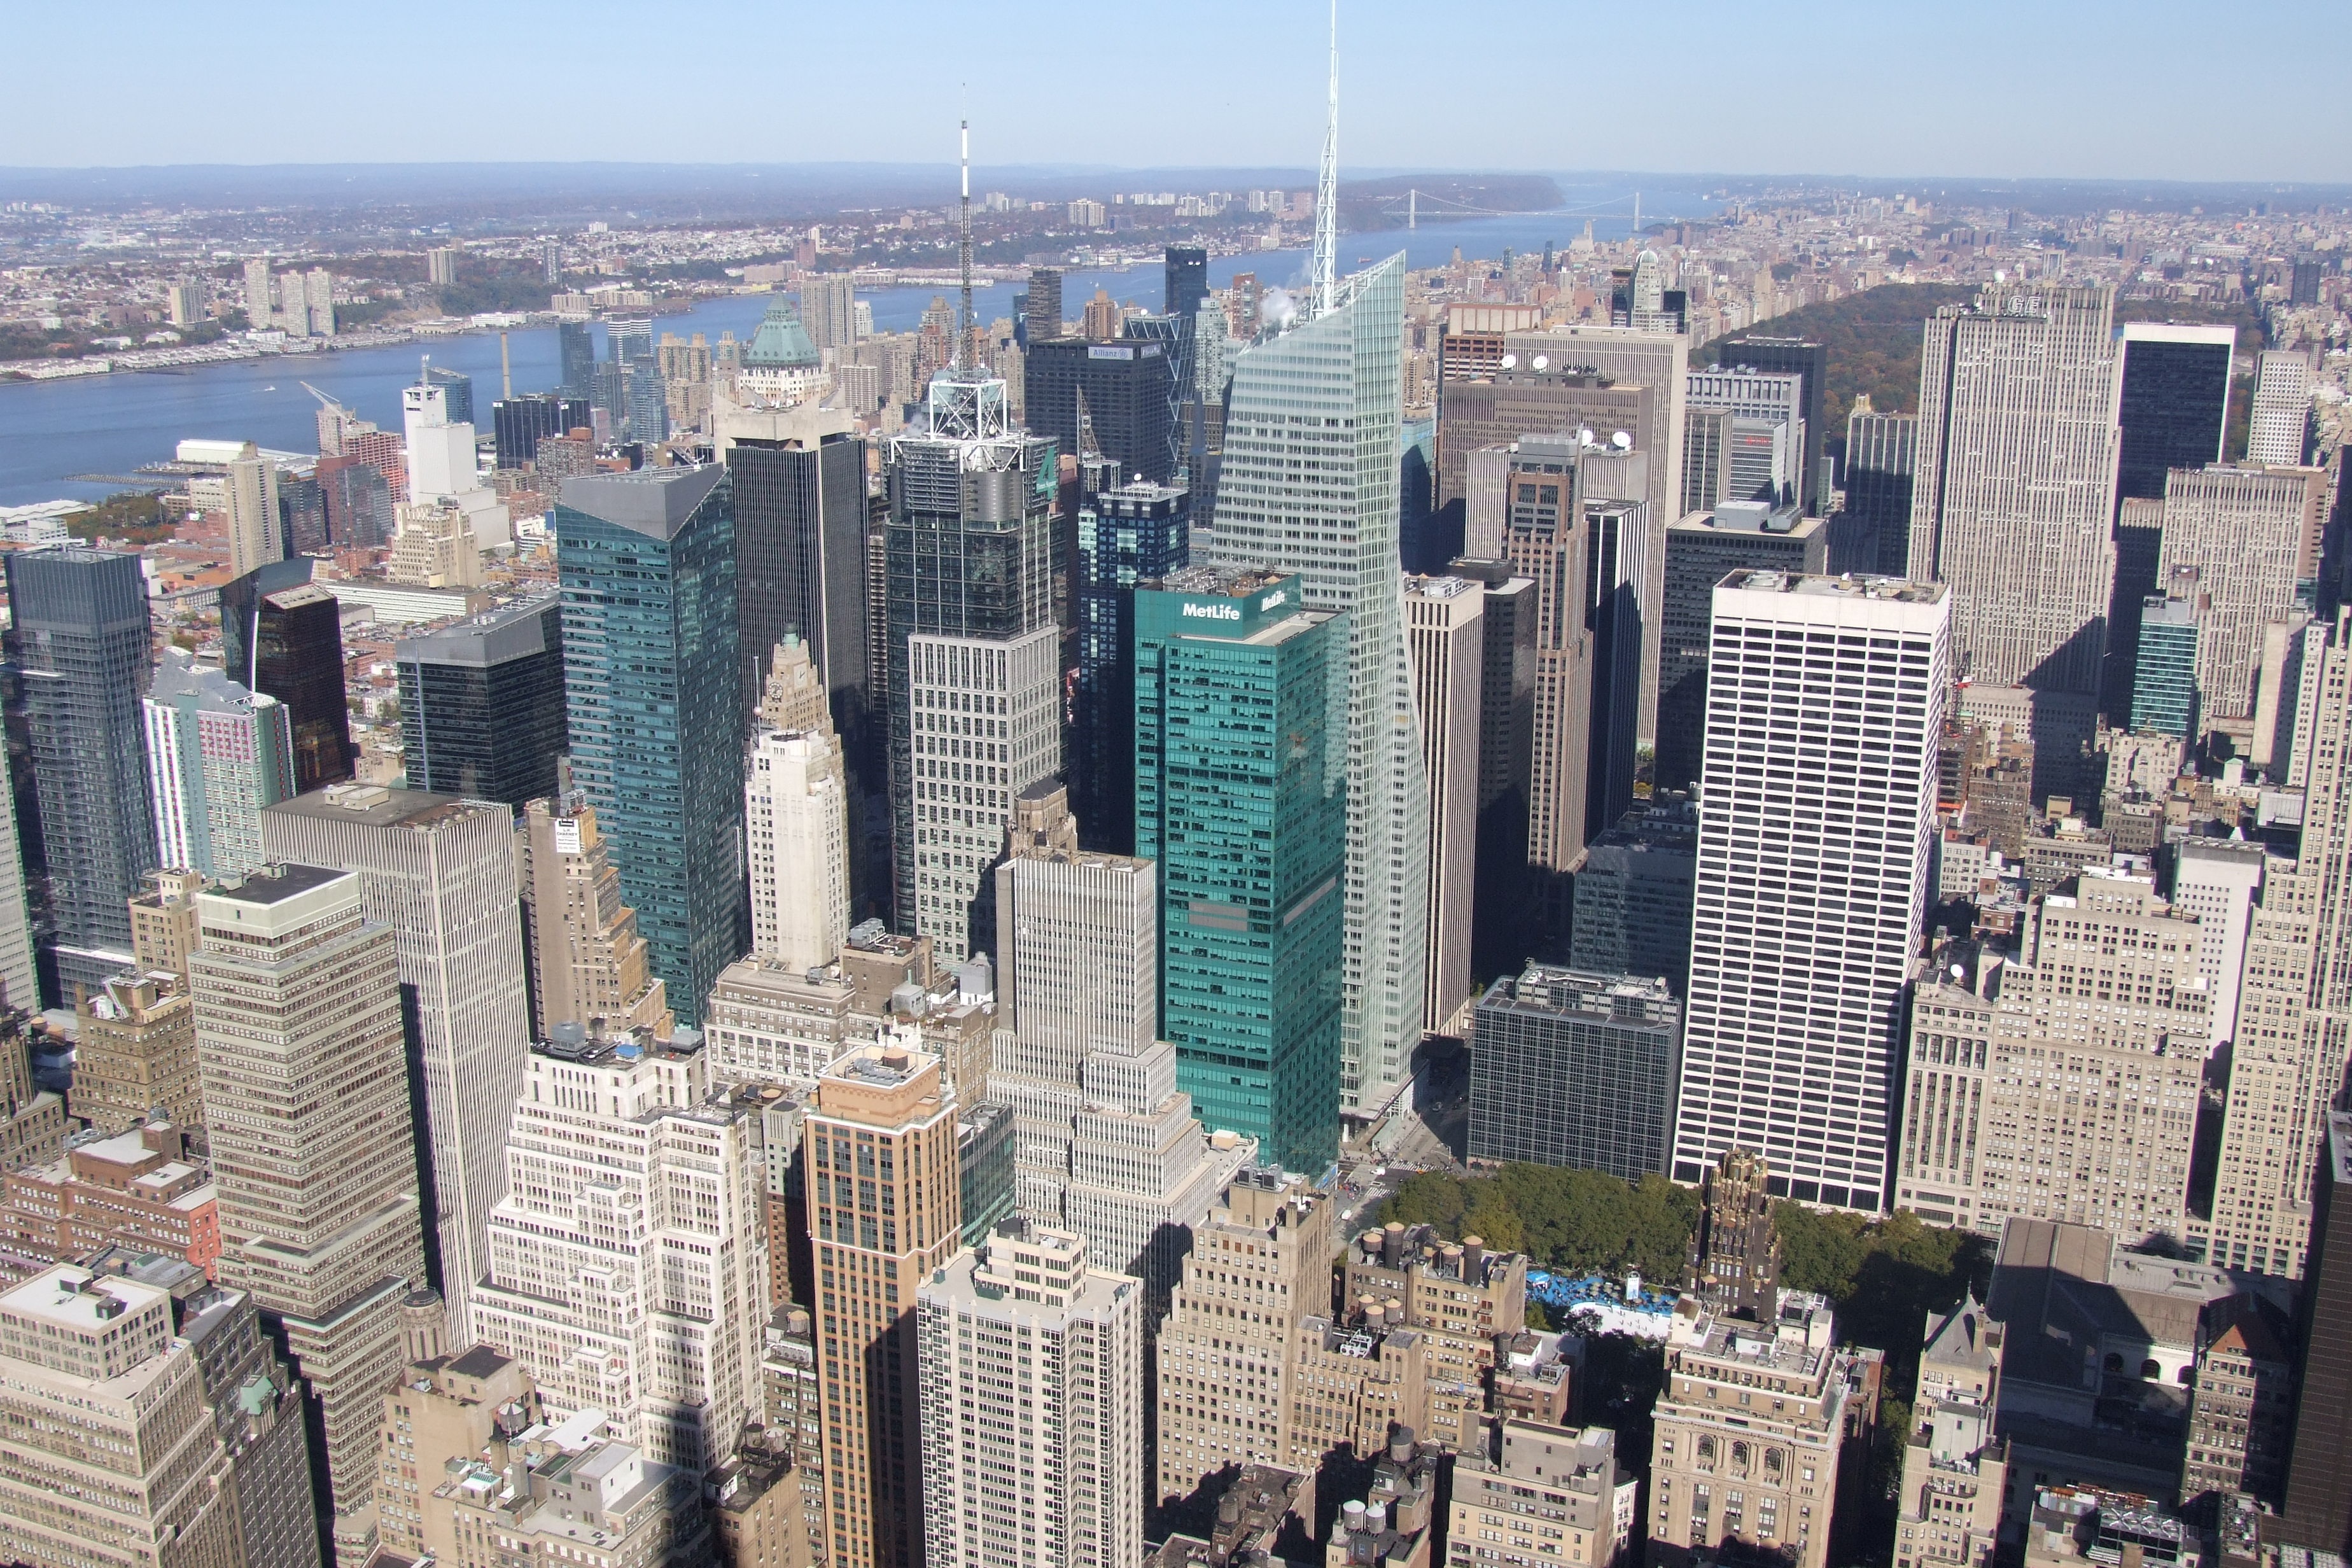
architecture, skyline, building, city, skyscraper, urban, new york, cityscape, downtown, construction, tower, landmark, tower block, newyork, buildings, metropolis, neighbourhood, aerial photography, urban area, residential area, geographical feature, human settlement, metropolitan area